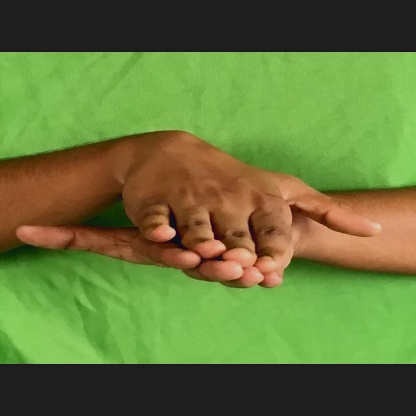
Mudra: Matsya